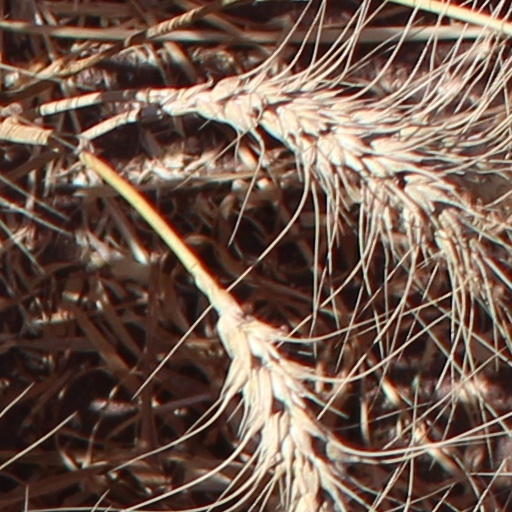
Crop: wheat